Lone Wiggers

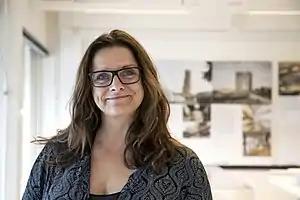
Lone Wiggers, 2019

Lone Wiggers (born 1963, in Helsingør) is a Danish architect, one of the partners at C. F. Møller Architects.